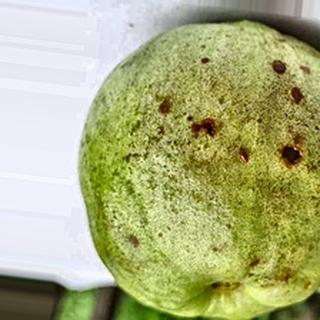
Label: guava_fruit_fly